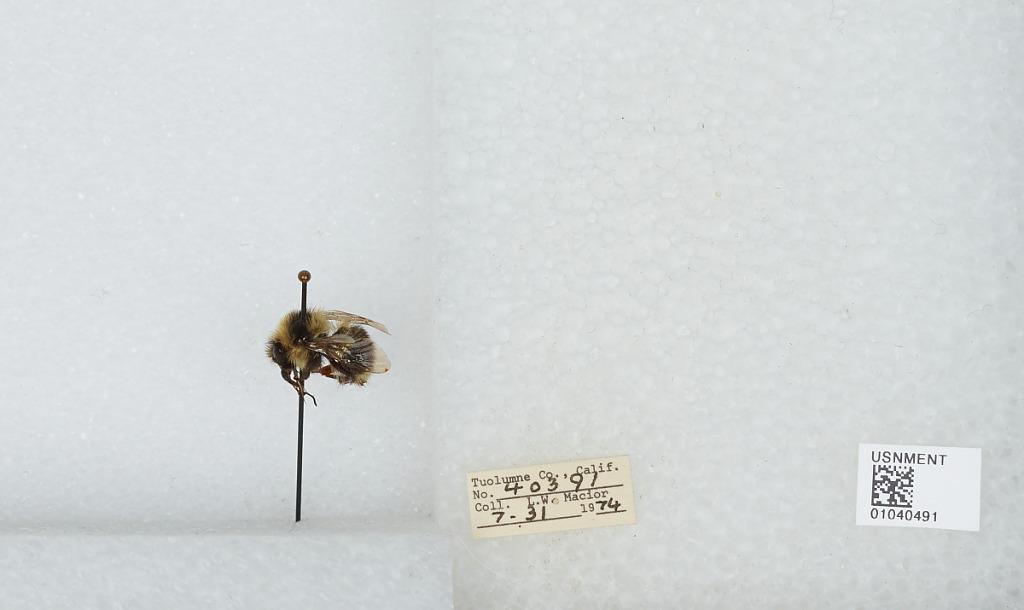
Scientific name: Bombus (Cullumanobombus) rufocinctus Cresson
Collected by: L. Macior
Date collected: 1974-7-31
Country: United States
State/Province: California
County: Tuolumne
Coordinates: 38.02, -119.93